Battle of Zsigárd

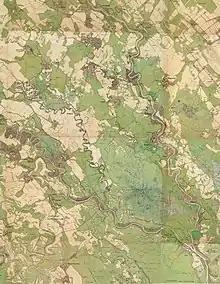
Map of the region in which the Battles of Zsigárd and Pered took place

First the II. corps had to start the attack, crossing the Little Danube at Guta, and after leaving a small bridge guard unit, on 16 June in the morning, after crossing the Danube's Érsekújvár branch, to attack the right flank of the Austrian positions. They had to leave a brigade at Aszódpuszta, which, together with a part of the Kosztolányi division, had to protect the crossing point against the Austrian attacks. After the II. corps reached Vágfarkasd and Negyed, they had to build in both villages bridges across the Vág. Meanwhile, the III. corps, which after sending forward, at 6:00 a.m., its vanguard from Tardoskedd and Tótmegyer to Vágsellye, with the intention of diverting the attention of the Austrians, had to advance from Érsekújvár, through Szemő, to Vágfarkasd. Here, the III. and the II. corps had to obtain a victory against the Austrian troops, then cross the Vág together. Meanwhile, the I. corps had to concentrate at Mocsonok, sending its vanguards to Sempte and Vághosszúfalu, where they had to distract the Austrians' attention. After the two corps joined on the right bank of the Vág river, they had to advance, between the Vág and the Érsekújvár branch of the Danube, through Királyrév towards Diószeg, in order to enable the I. corps to cross the Vág at Szered, and to capture the entire line of the river. At the same time, the Kosztolányi division had to carry out a series of attacks in Csallóköz, to divert the Austrians' attention from the main Hungarian attack.